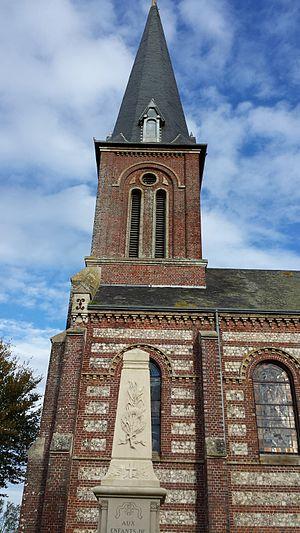
Monument aux morts face à l'église